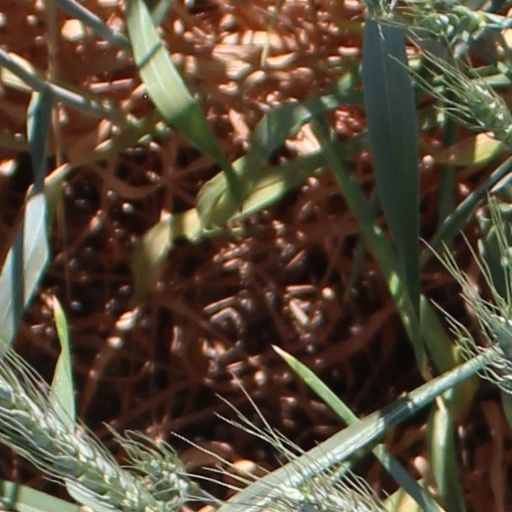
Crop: wheat